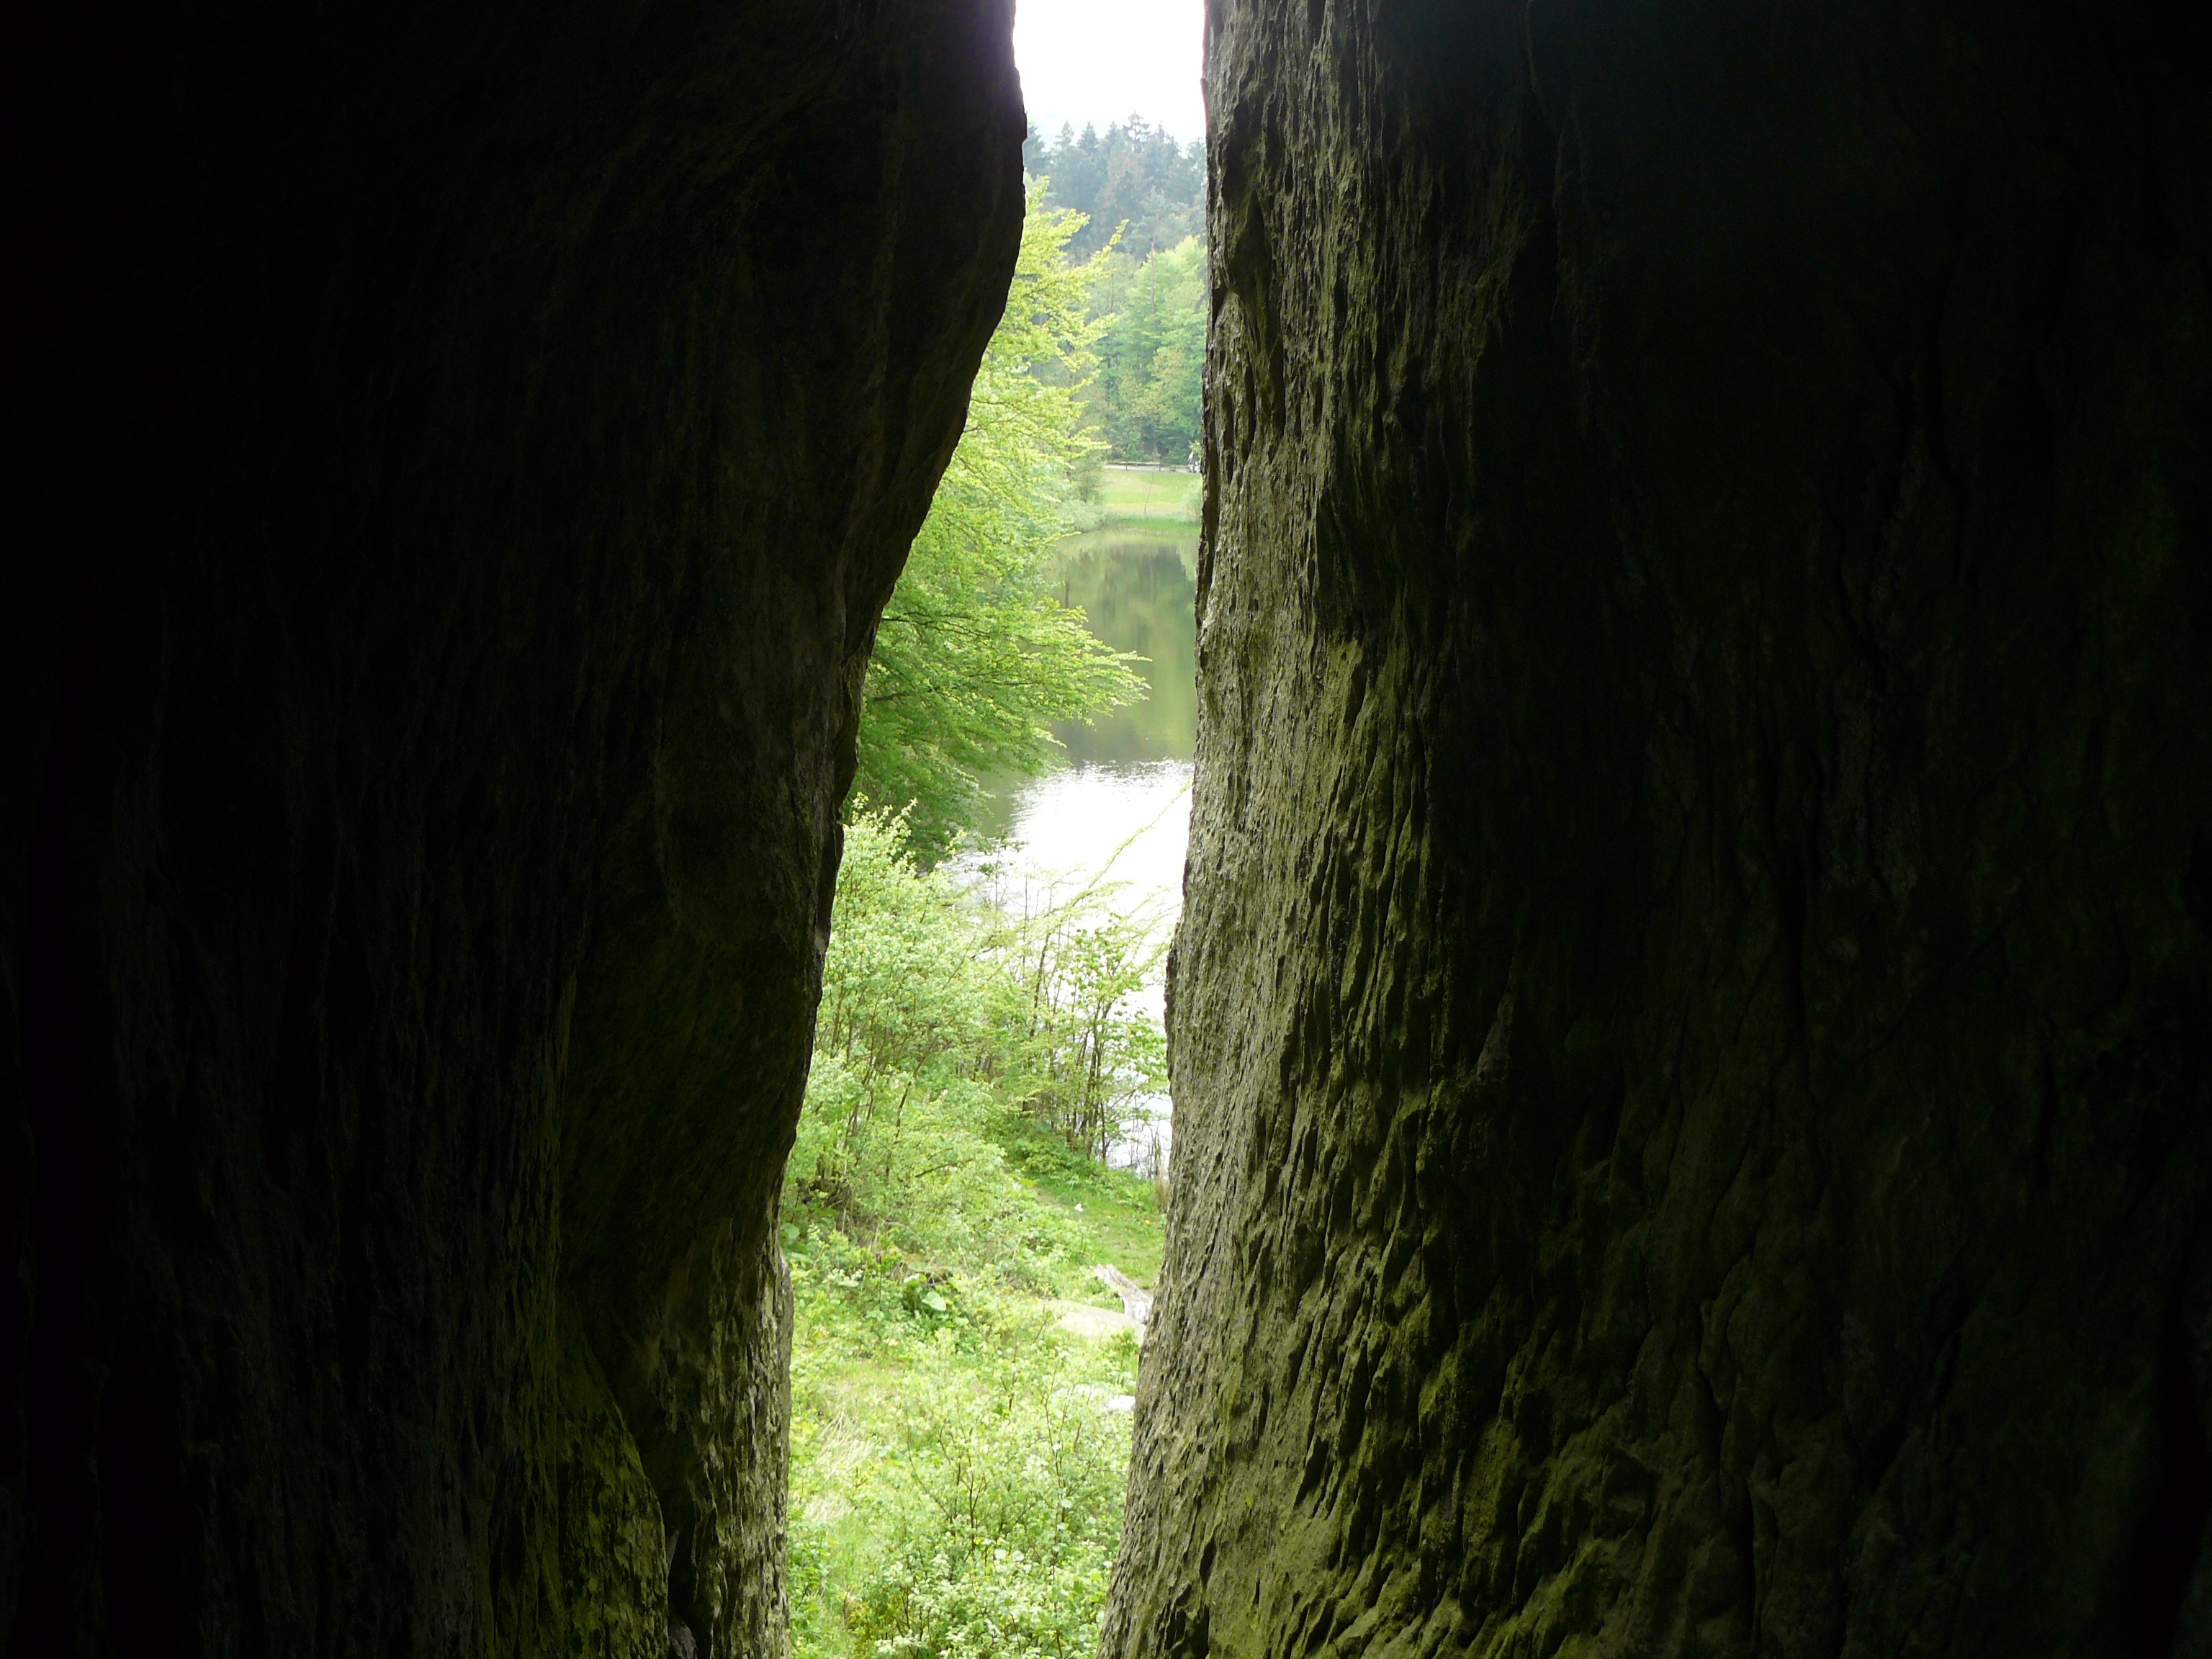
nature, rock, sunlight, view, formation, cliff, cave, green, terrain, externsteine, teutoburg forest, druchblick, landform, sand stone, geographical feature, sandstone rock formation